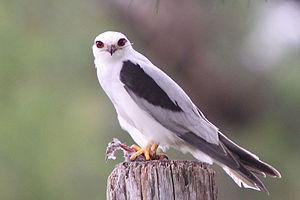
L'Élanion d'Australie est une espèce d'oiseaux de la famille des Accipitridés. C'est un petit rapace qui mesure 35−38 cm de long avec une envergure de 80−95 cm. L'oiseau est gracieux, principalement gris pâle et blanc, avec des épaules noires et des yeux rouges. Le cri d'appel est un sifflement clair, que l'oiseau produit en volant ou en planant.